Tai Tam Bay

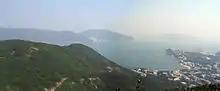
Tai Tam Bay. The settlement on the right is Stanley.

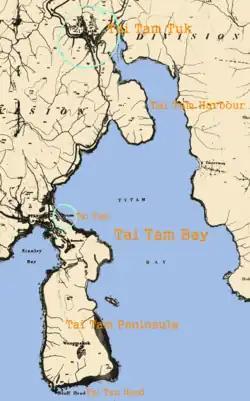
Map of Tai Tam and Tai Tam Bay (1845).

Tai Tam Bay is a bay in the Tai Tam area, in the southeastern part of Hong Kong Island, in the Southern District of Hong Kong.